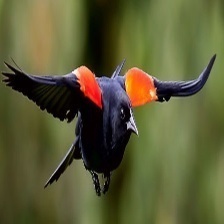
Species: RED WINGED BLACKBIRD
Scientific name: AGELAIUS PHOENICEUS